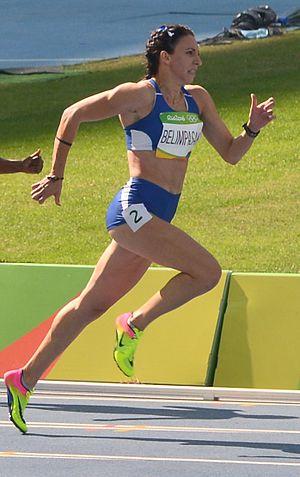
María Belibasáki dans la 4ème série du 200m des jeux olympiques de Rio 2016
María Belibasáki est une athlète grecque, spécialiste du sprint.